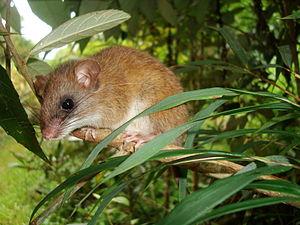
Drymoreomys albimaculatus, seule représentante connue du genre Drymoreomys, est une espèce de rongeurs de la famille des Cricetidae qui vit dans la forêt atlantique du Brésil. Ce mammifère a seulement été répertorié dans les États de São Paulo et Santa Catarina et n'a été décrit et scientifiquement nommé qu'en 2011. Avec une masse corporelle de 44 à 64 grammes, Drymoreomys est un rongeur de taille moyenne avec une longue fourrure orange à roux-chamoisé dessus et grisâtre avec des marques blanches dessous. Les coussinets des pattes arrière sont très développés et des poils bruns recouvrent la partie supérieure de la patte. La queue est marron dessus et dessous. La partie avant du crâne est relativement longue et les arêtes de la boîte crânienne sont faibles. Le palais est court et se termine au niveau de la troisième molaire.